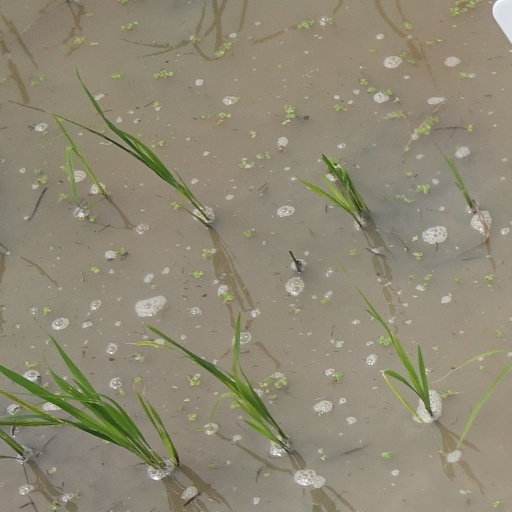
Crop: rice